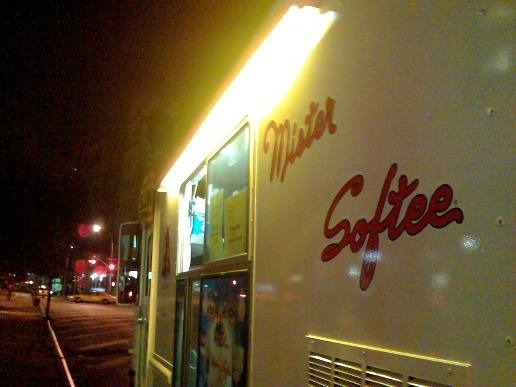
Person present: No